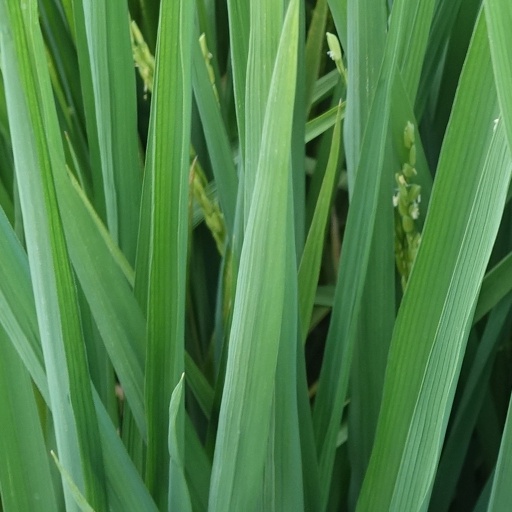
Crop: rice